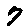
Label: 7